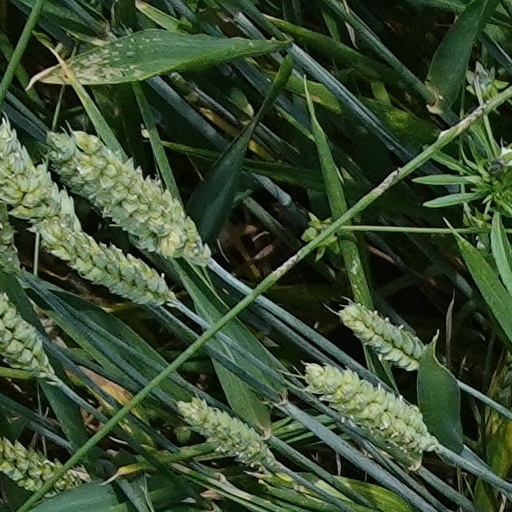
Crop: wheat